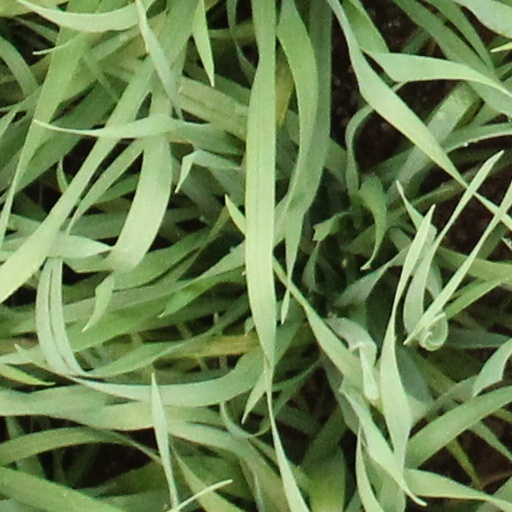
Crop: wheat